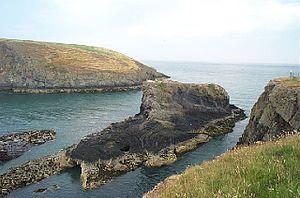
Ynys Aberteifi est une île du pays de Galles située à environ six kilomètres au nord-nord-ouest d'Aberteifi, dans le Ceredigion. Elle est connue en anglais sous le nom de Cardigan Island.